The Next Great American Band

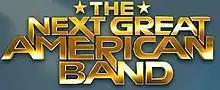

The Next Great American Band is a reality television talent show. The show premiered on October 19, 2007 and aired on Fox at 8 p.m. Eastern and Pacific times Friday nights. The show was taped at CBS Television City in Los Angeles on Wednesday evenings in Studio 36, which is the same studio used for "American Idol".